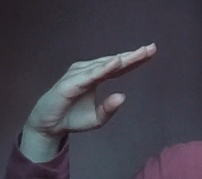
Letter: jeem